Escaflowne (film)

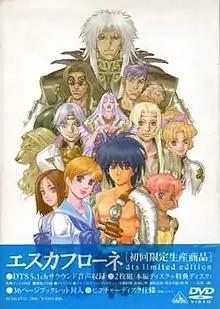
Japanese DVD cover

is a 2000 Japanese animated adventure dark fantasy film produced by Sunrise and animated by studio Bones. Directed by Kazuki Akane, the film is a re-telling of the 26-episode anime television series "The Vision of Escaflowne". The film was licensed for Region 1 release by Bandai Entertainment, which gave the film a theatrical release in January 2002.